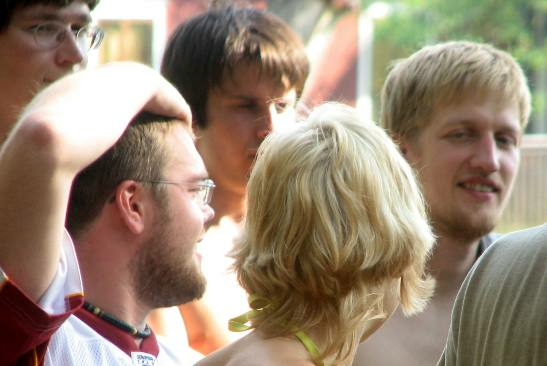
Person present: Yes